Francis Pipelin

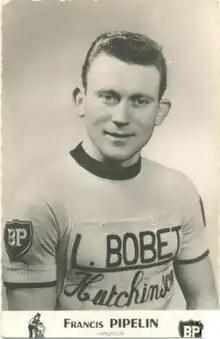

Francis Pipelin (born 7 July 1933) is a French former professional racing cyclist. He rode in four editions of the Tour de France.